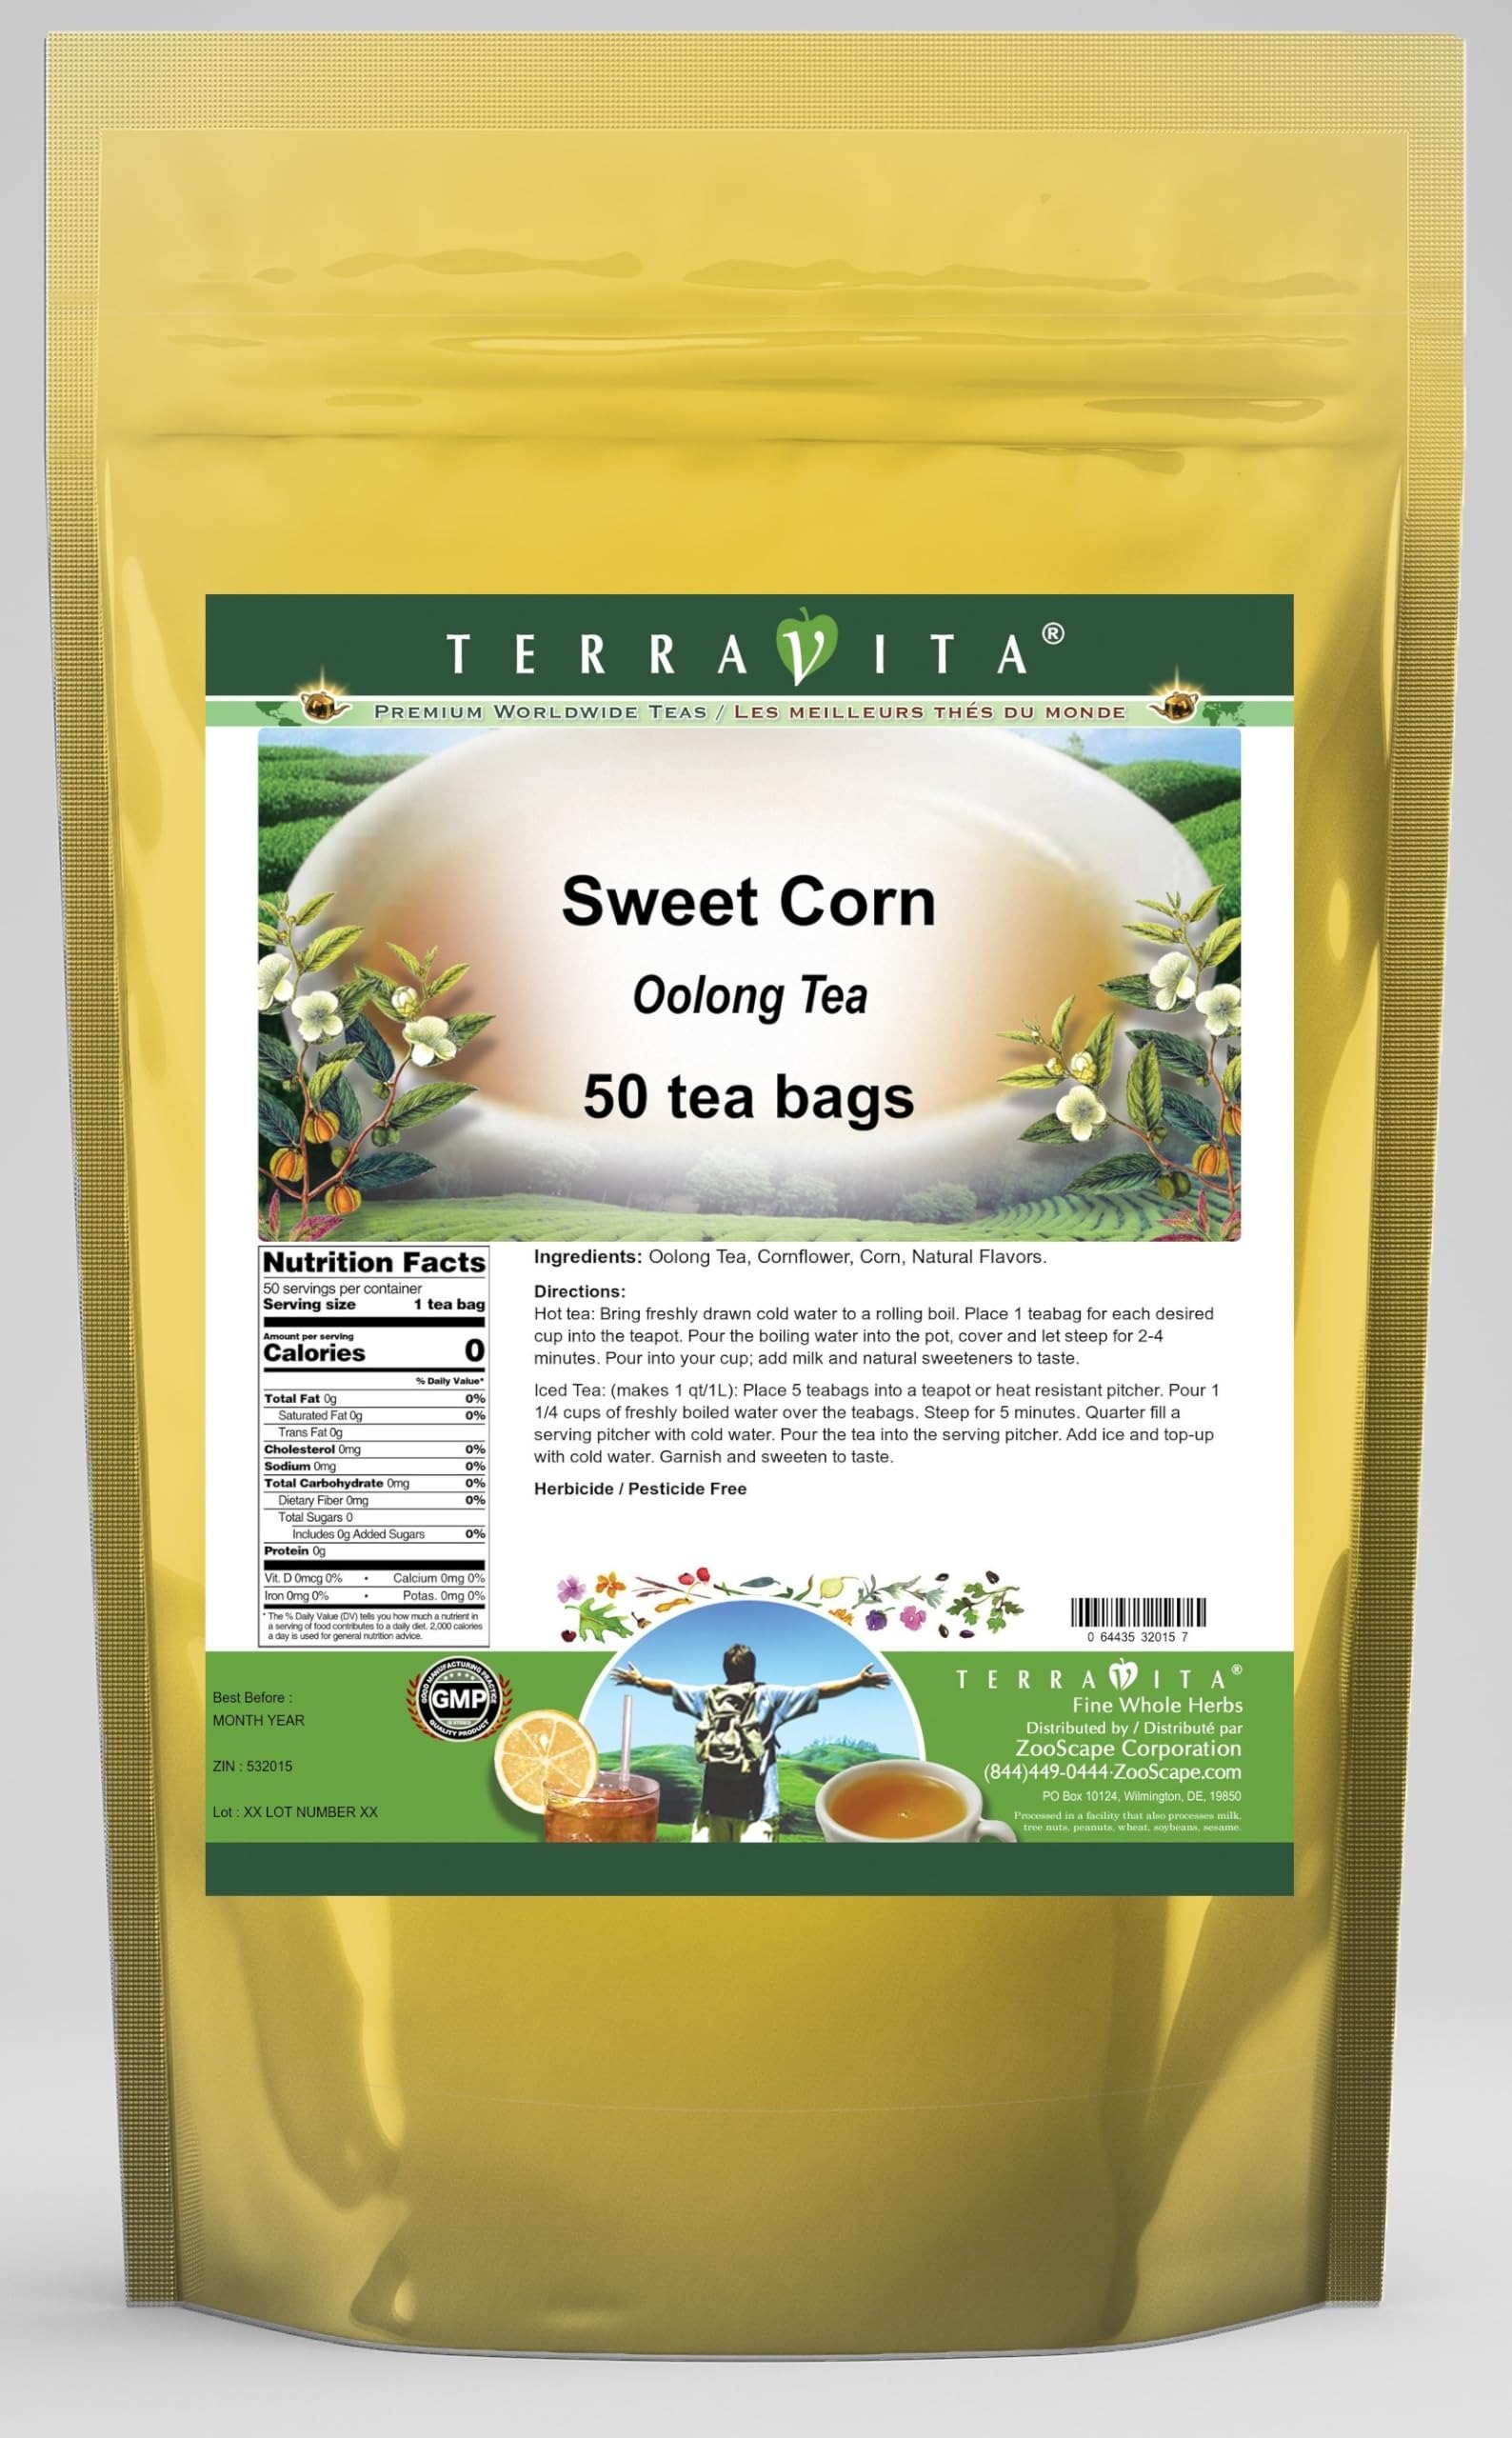
Item Name: Sweet Corn Oolong Tea (50 tea bags, ZIN: 532015)
Bullet Point 1: Our Sweet Corn Oolong Tea is a luxurious flavored Oolong tea with Cornflower that you can enjoy hot or cold! The Sweet Corn flavor and aroma is wonderful! - Ingredients: Oolong tea, Cornflower, Corn and Natural Sweet Corn Flavor.
Bullet Point 2: No fillers.
Bullet Point 3: Manufacturer: TerraVita
Bullet Point 4: Size: 50 tea bags
Bullet Point 5: Oolong Tea Bags - Packed in a convenient upright pouch!
Product Description: Our Sweet Corn Oolong Tea is a luxurious flavored Oolong tea with Cornflower that you can enjoy hot or cold! The Sweet Corn flavor and aroma is wonderful! - Ingredients: Oolong tea, Cornflower, Corn and Natural Sweet Corn Flavor. - Hot tea brewing method: Bring freshly drawn cold water to a rolling boil. Place 1 teabag for each desired cup into the teapot. Pour the boiling water into the pot, cover and let steep for 2-4 minutes. Pour into your cup; add milk and natural sweeteners to taste. - Iced tea brewing method: (to make 1 liter/quart): Place 5 teabags into a teapot or heat resistant pitcher. Pour 1 1/4 cups of freshly boiled water over the teabags. Steep for 5 minutes. Quarter fill a serving pitcher with cold water. Pour the tea into the serving pitcher. Add ice and top-up with cold water. Garnish and sweeten to taste. - TerraVita is an exclusive line of premium-quality, natural source products that use only the finest, purest and most potent ingredients found around the world. TerraVita is hallmarked by the highest possible standards of purity, potency, stability and freshness. All of our products are prepared with the highest elements of quality control, from raw materials through the entire manufacturing process, up to and including the moment that the bottles or bags are sealed for freshness and shipped out to you. Our highest possible standards are certified by independent laboratories and backed by our personal guarantee. - TerraVita exists to meet and ensure your family's health and wellness without the harmful effects of chemicals and health products. We strive to make all of our products affordable and reliable and are constantly searching the market to maintain our affordability and to look for new ways to serve you and the ones you love. TerraVita has be
Value: 50.0
Unit: Count

Price: 20.08